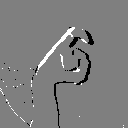
ASL letter: x